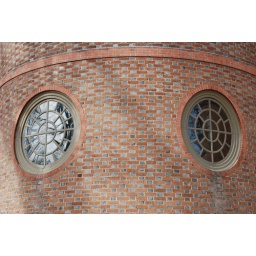
Round windows in the Capitol building in Colonial Williamsburg.